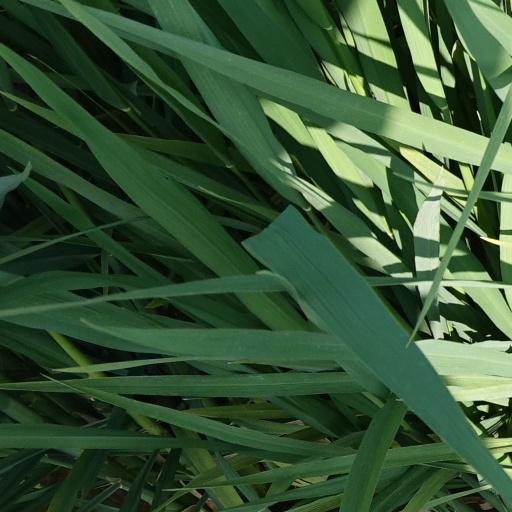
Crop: rice